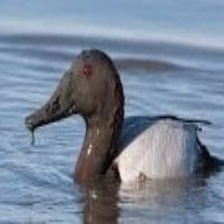
Species: CANVASBACK
Scientific name: AYTHYA VALISINERIA
ImageNet parent category: drake